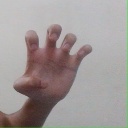
अक्षर: झ